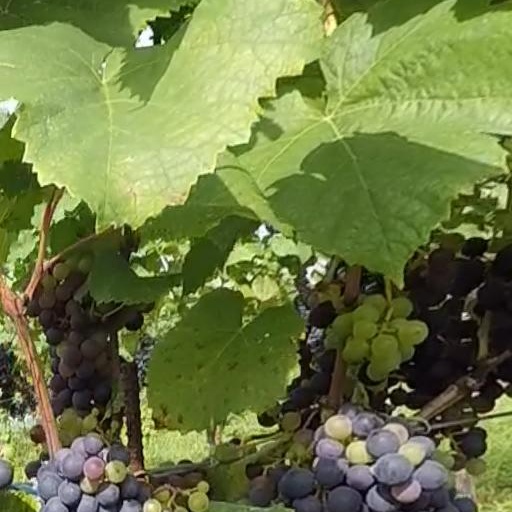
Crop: grape